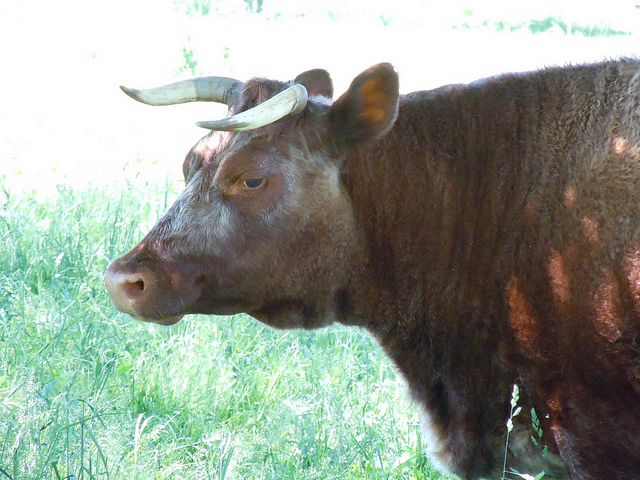
user: Given an image and a question. Answer the question in a short answer. Question: What kind of bull is this? Short Answer:
assistant: longhorn